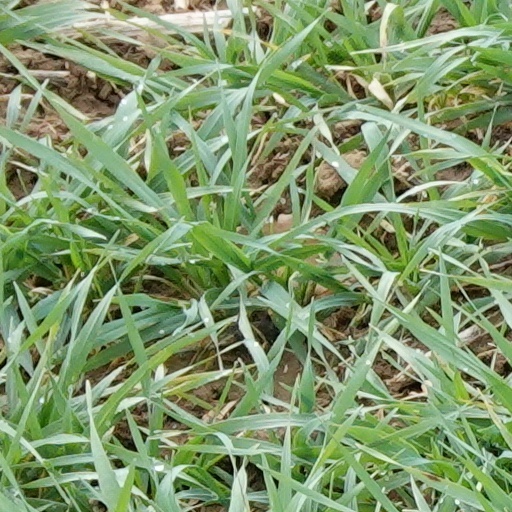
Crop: wheat